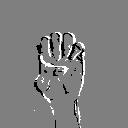
ASL letter: e